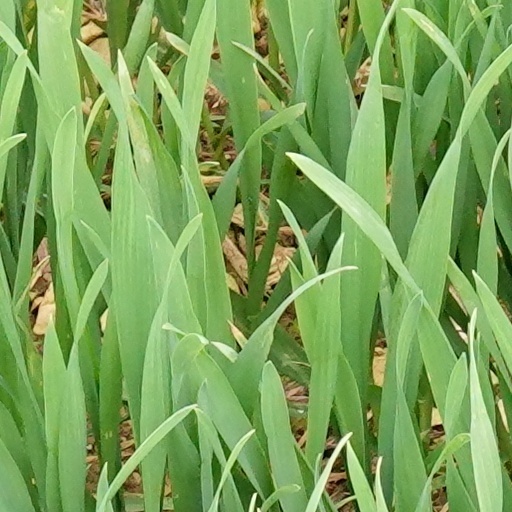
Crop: wheat